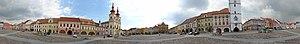
Kadaň est une ville du district de Chomutov, dans la région d'Ústí nad Labem, en Tchéquie. Sa population s'élevait à 18 015 habitants en 2018.